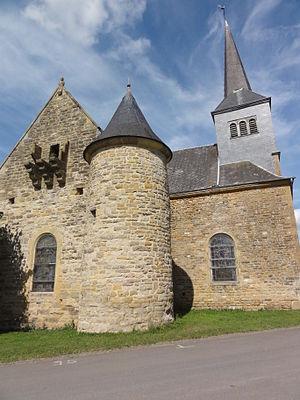
Laval-Morency est une commune française, située dans le département des Ardennes en région Grand Est. Les habitants sont les Lavalois-Moriciens.